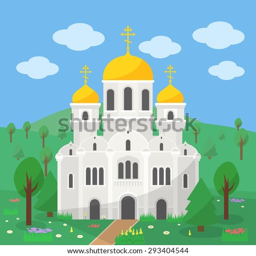
religion with gold domes on the background of the rural landscape